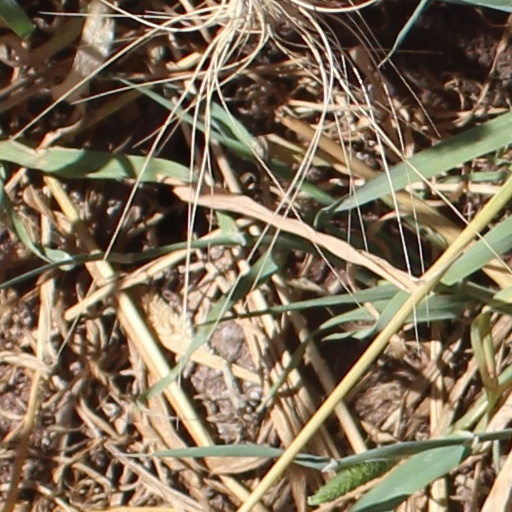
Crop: wheat